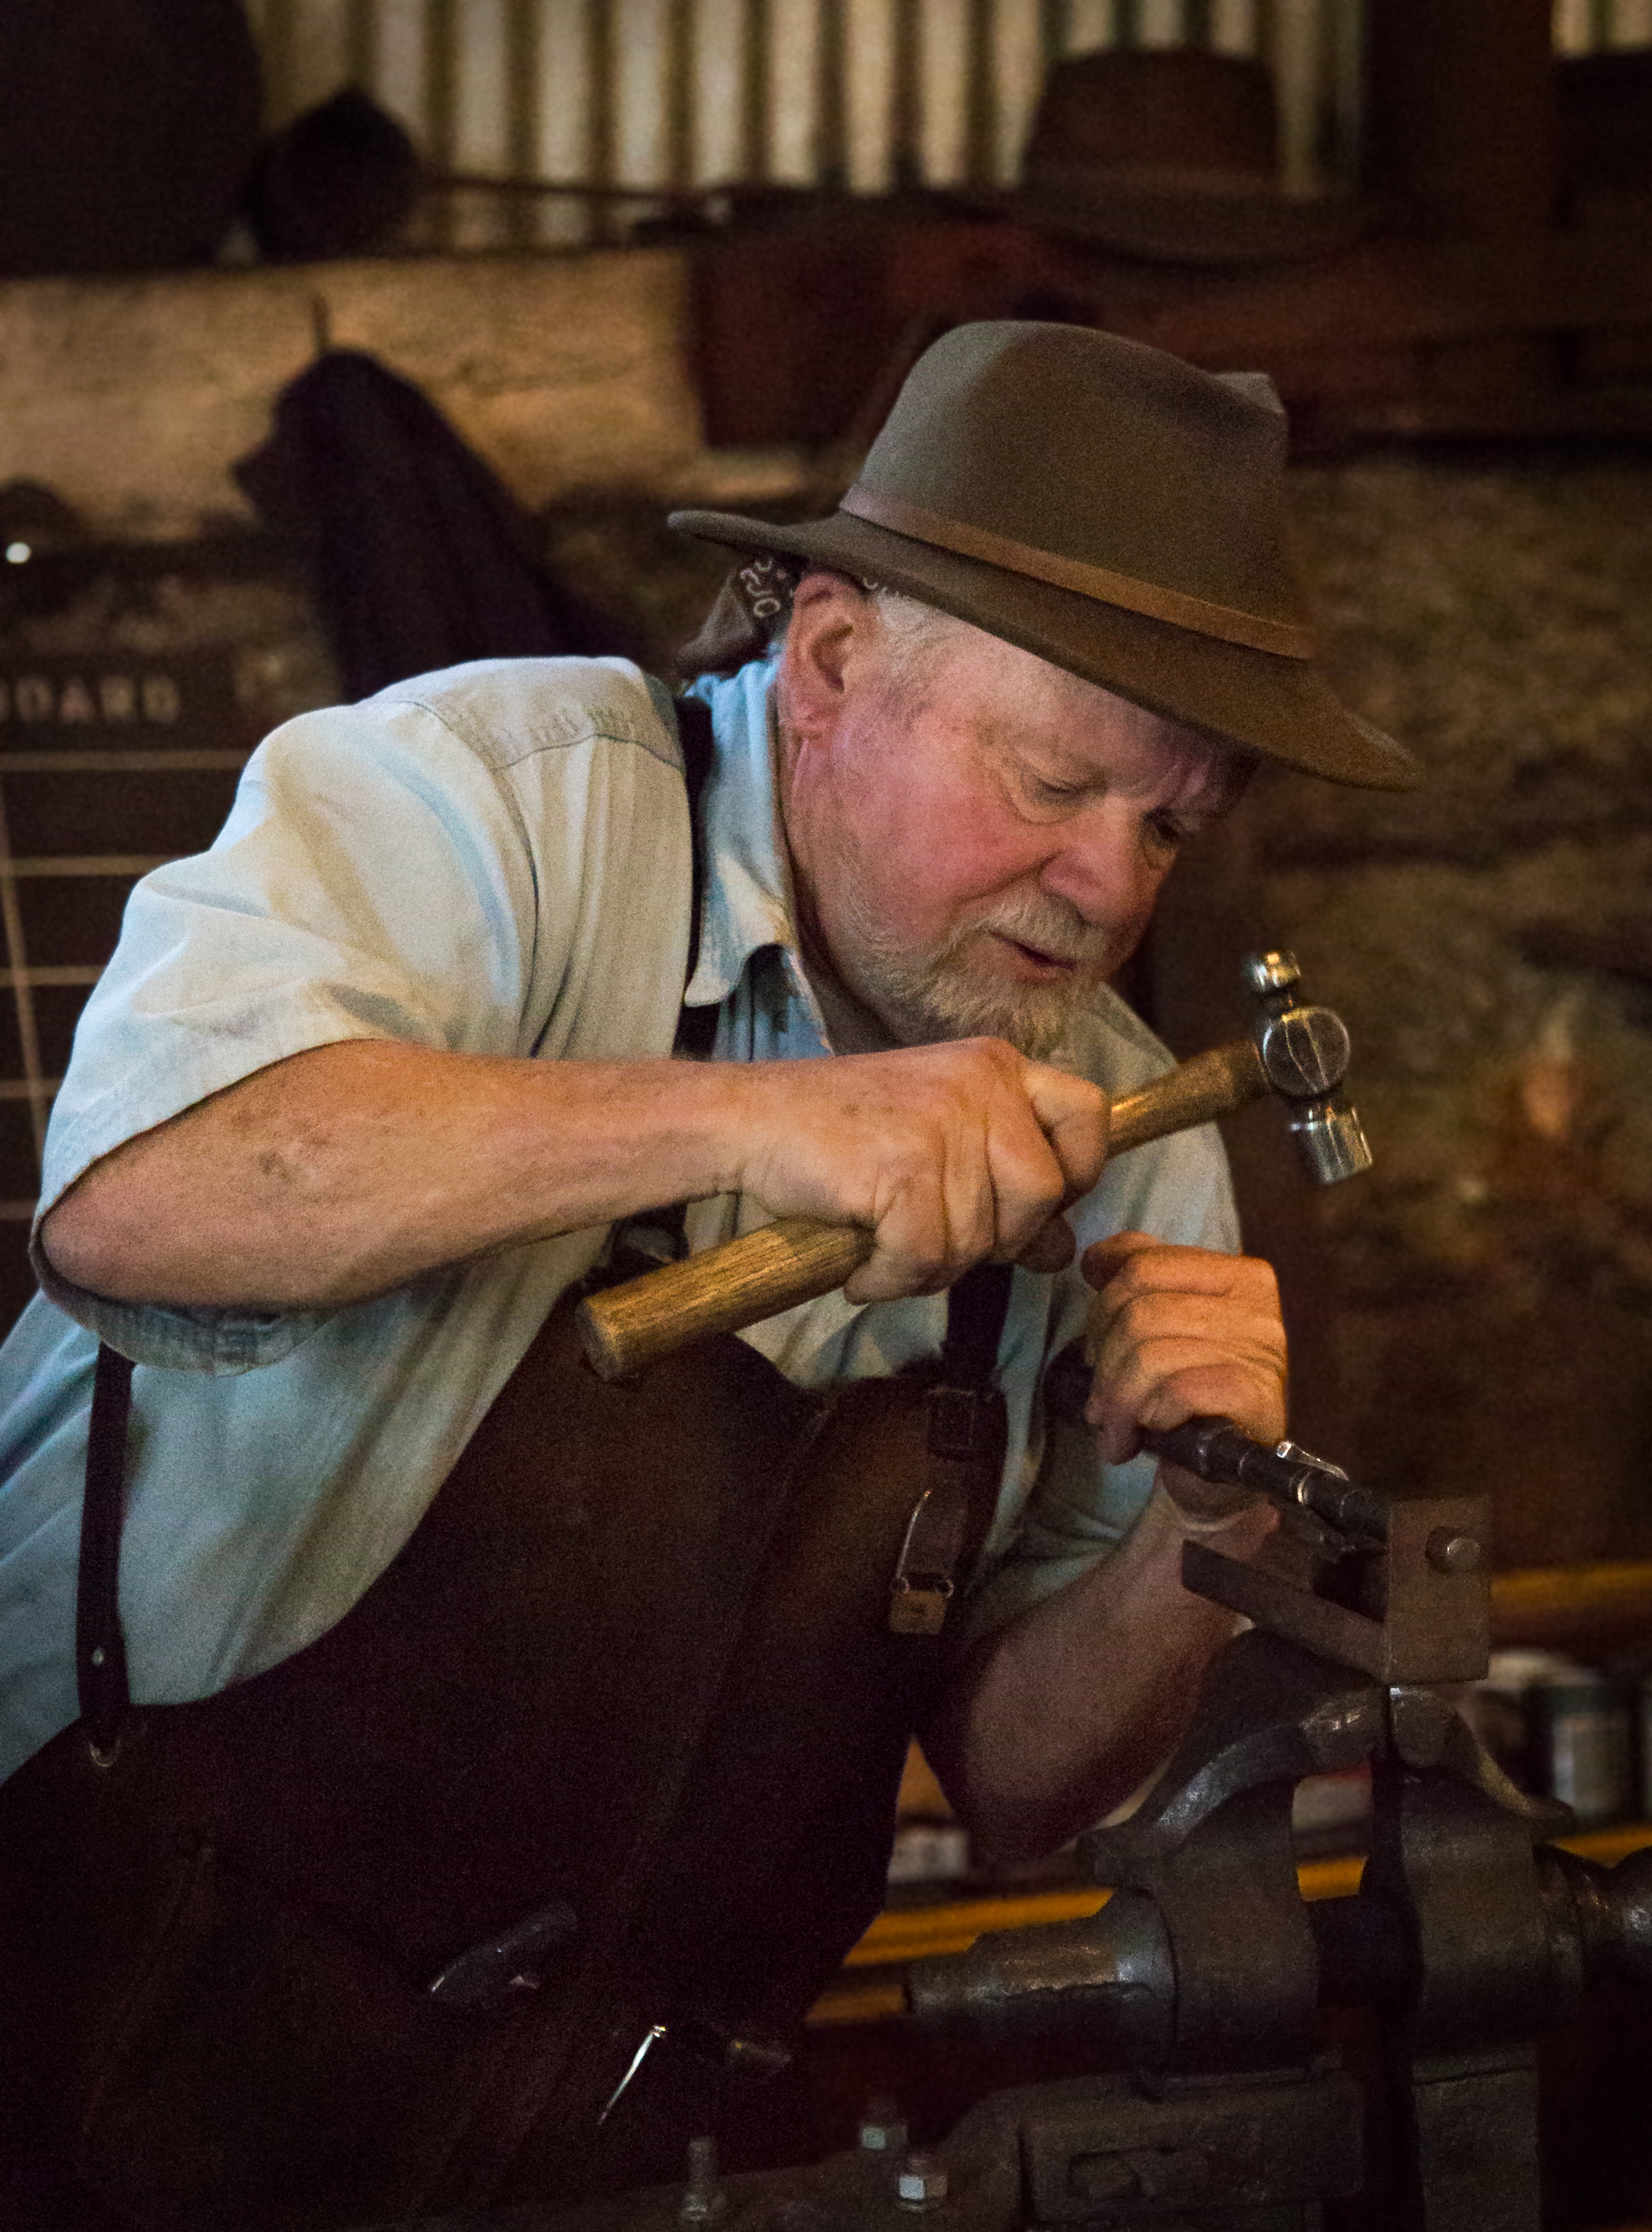
man, person, people, workshop, male, hammer, candid, blacksmith, 152, retirement, smithy, atwork, mandrel